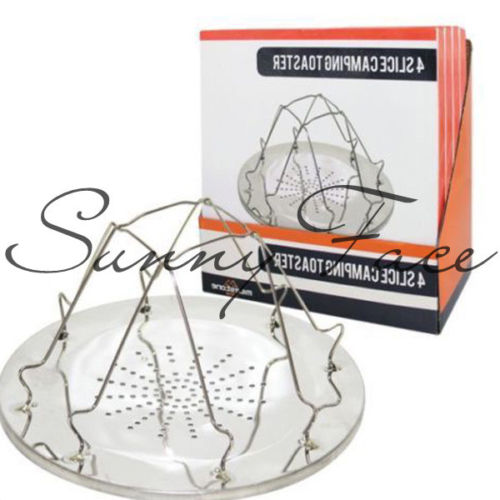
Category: toaster